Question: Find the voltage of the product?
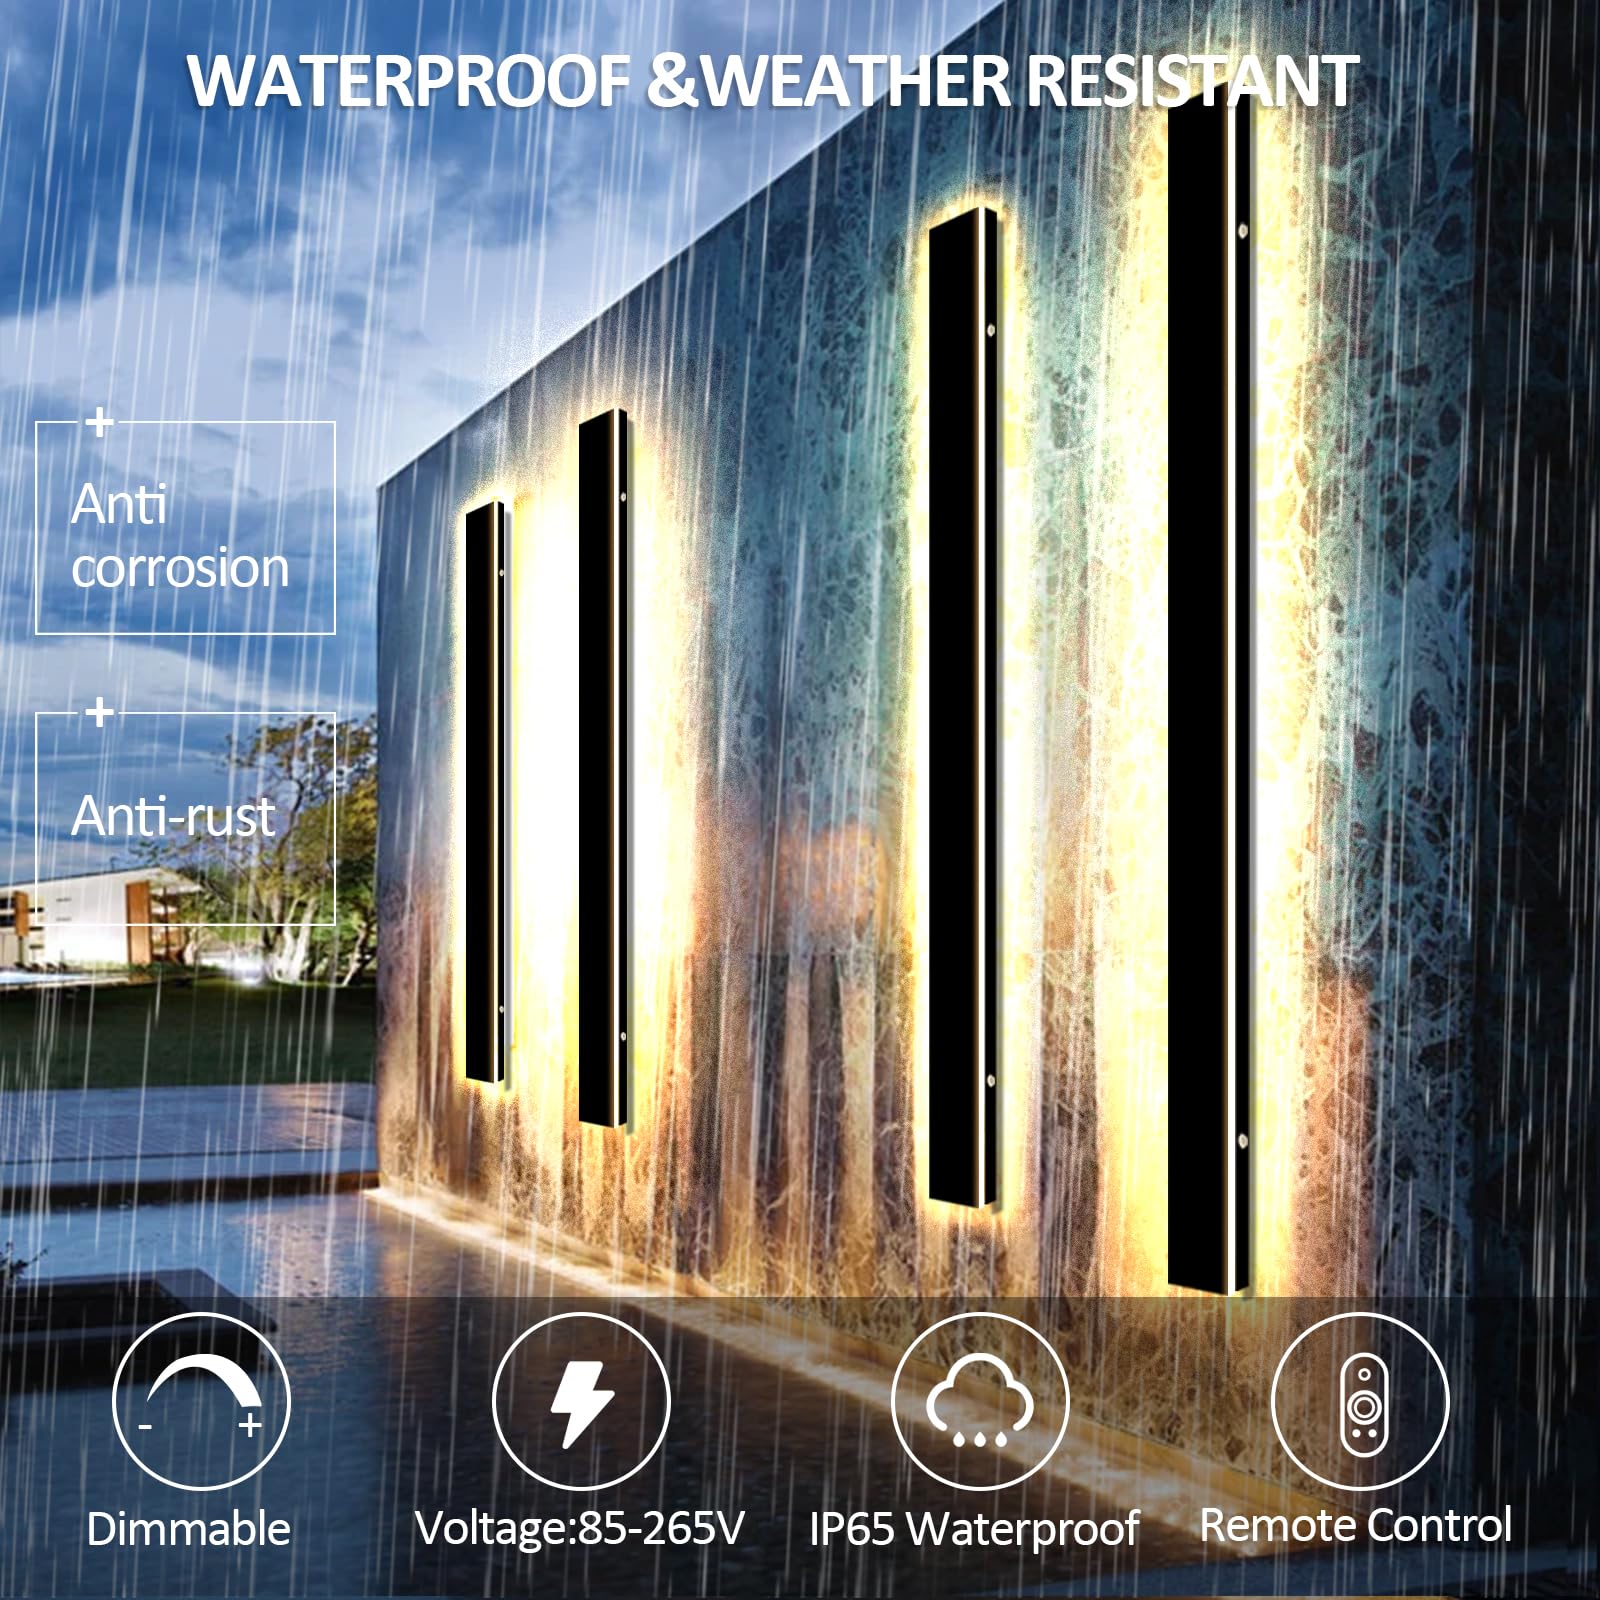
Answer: [85.0, 265.0] volt